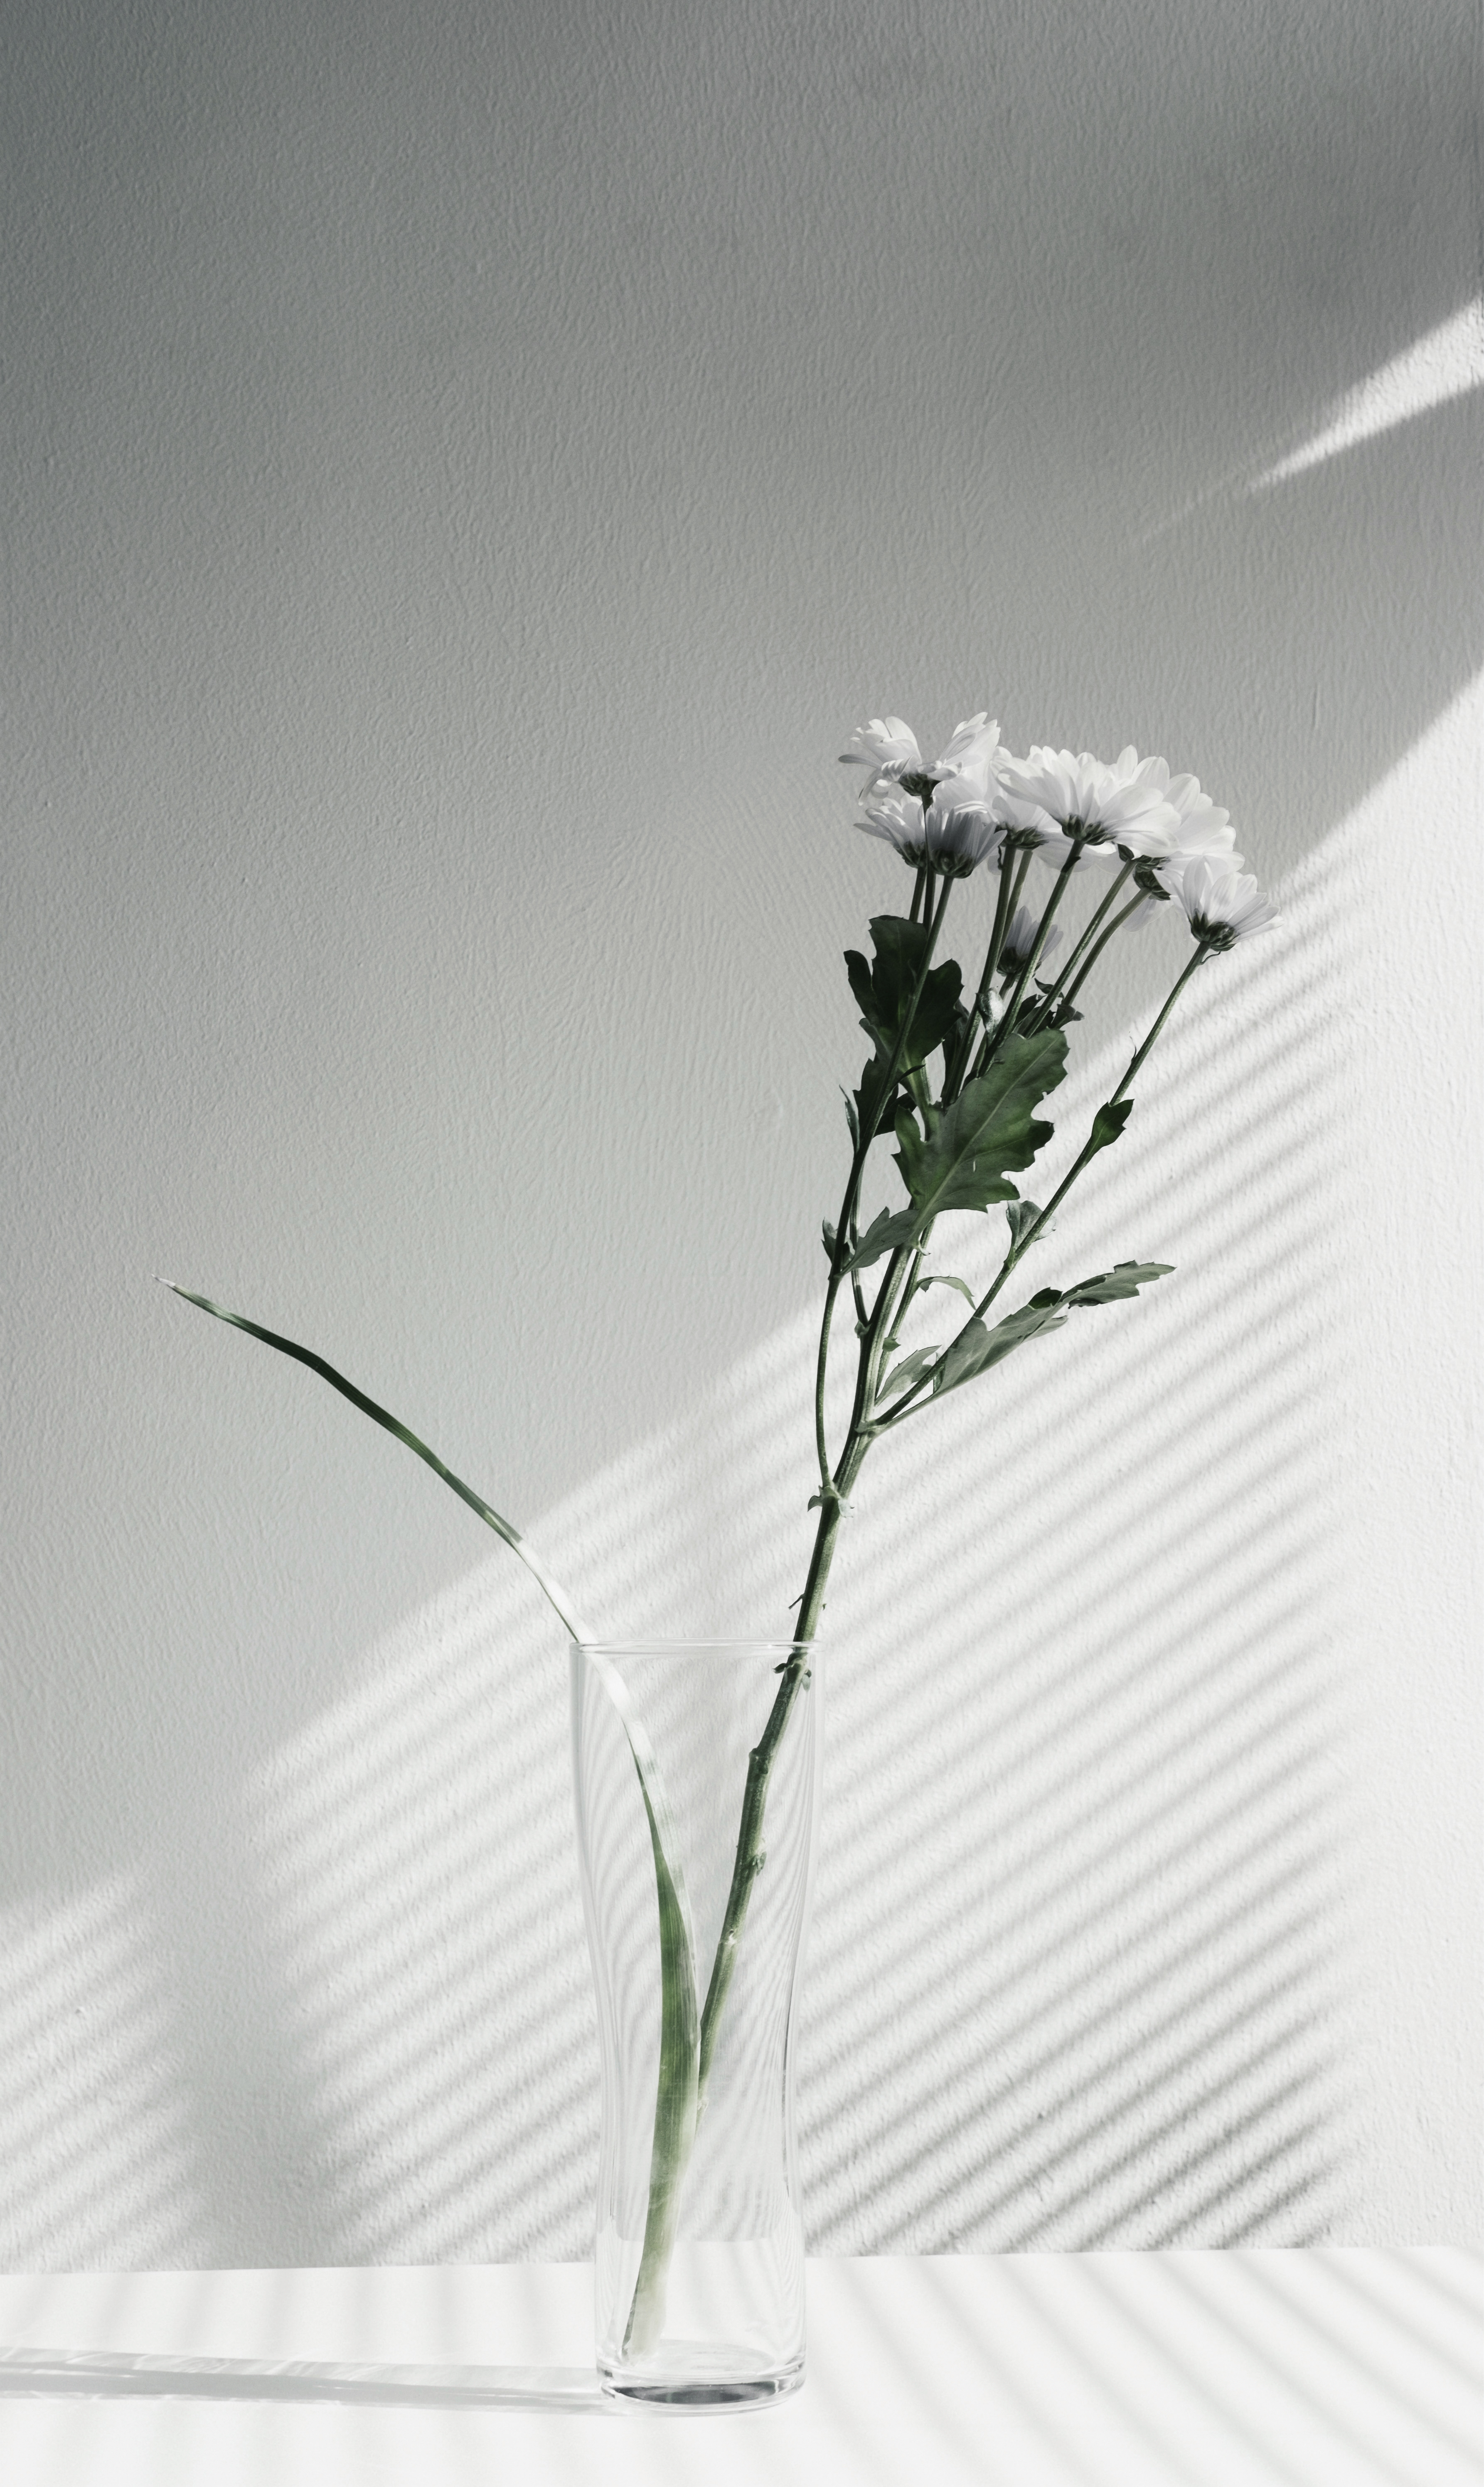
branch, black and white, white, leaf, flower, line, green, twig, art, sketch, ikebana, monochrome photography, grass family, plant stem